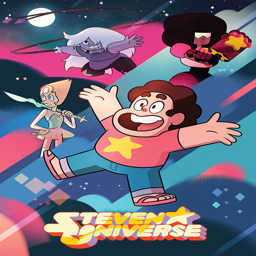
ethnicity is always in the middle